Georg von Vollmar

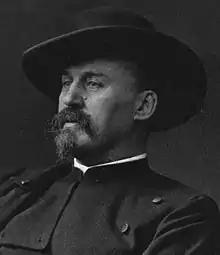
Vollmar in 1900.

Georg Heinrich Ritter (Chevalier) von Vollmar auf Veldheim (March 7, 1850 – June 30, 1922) was a democratic socialist politician from Bavaria.